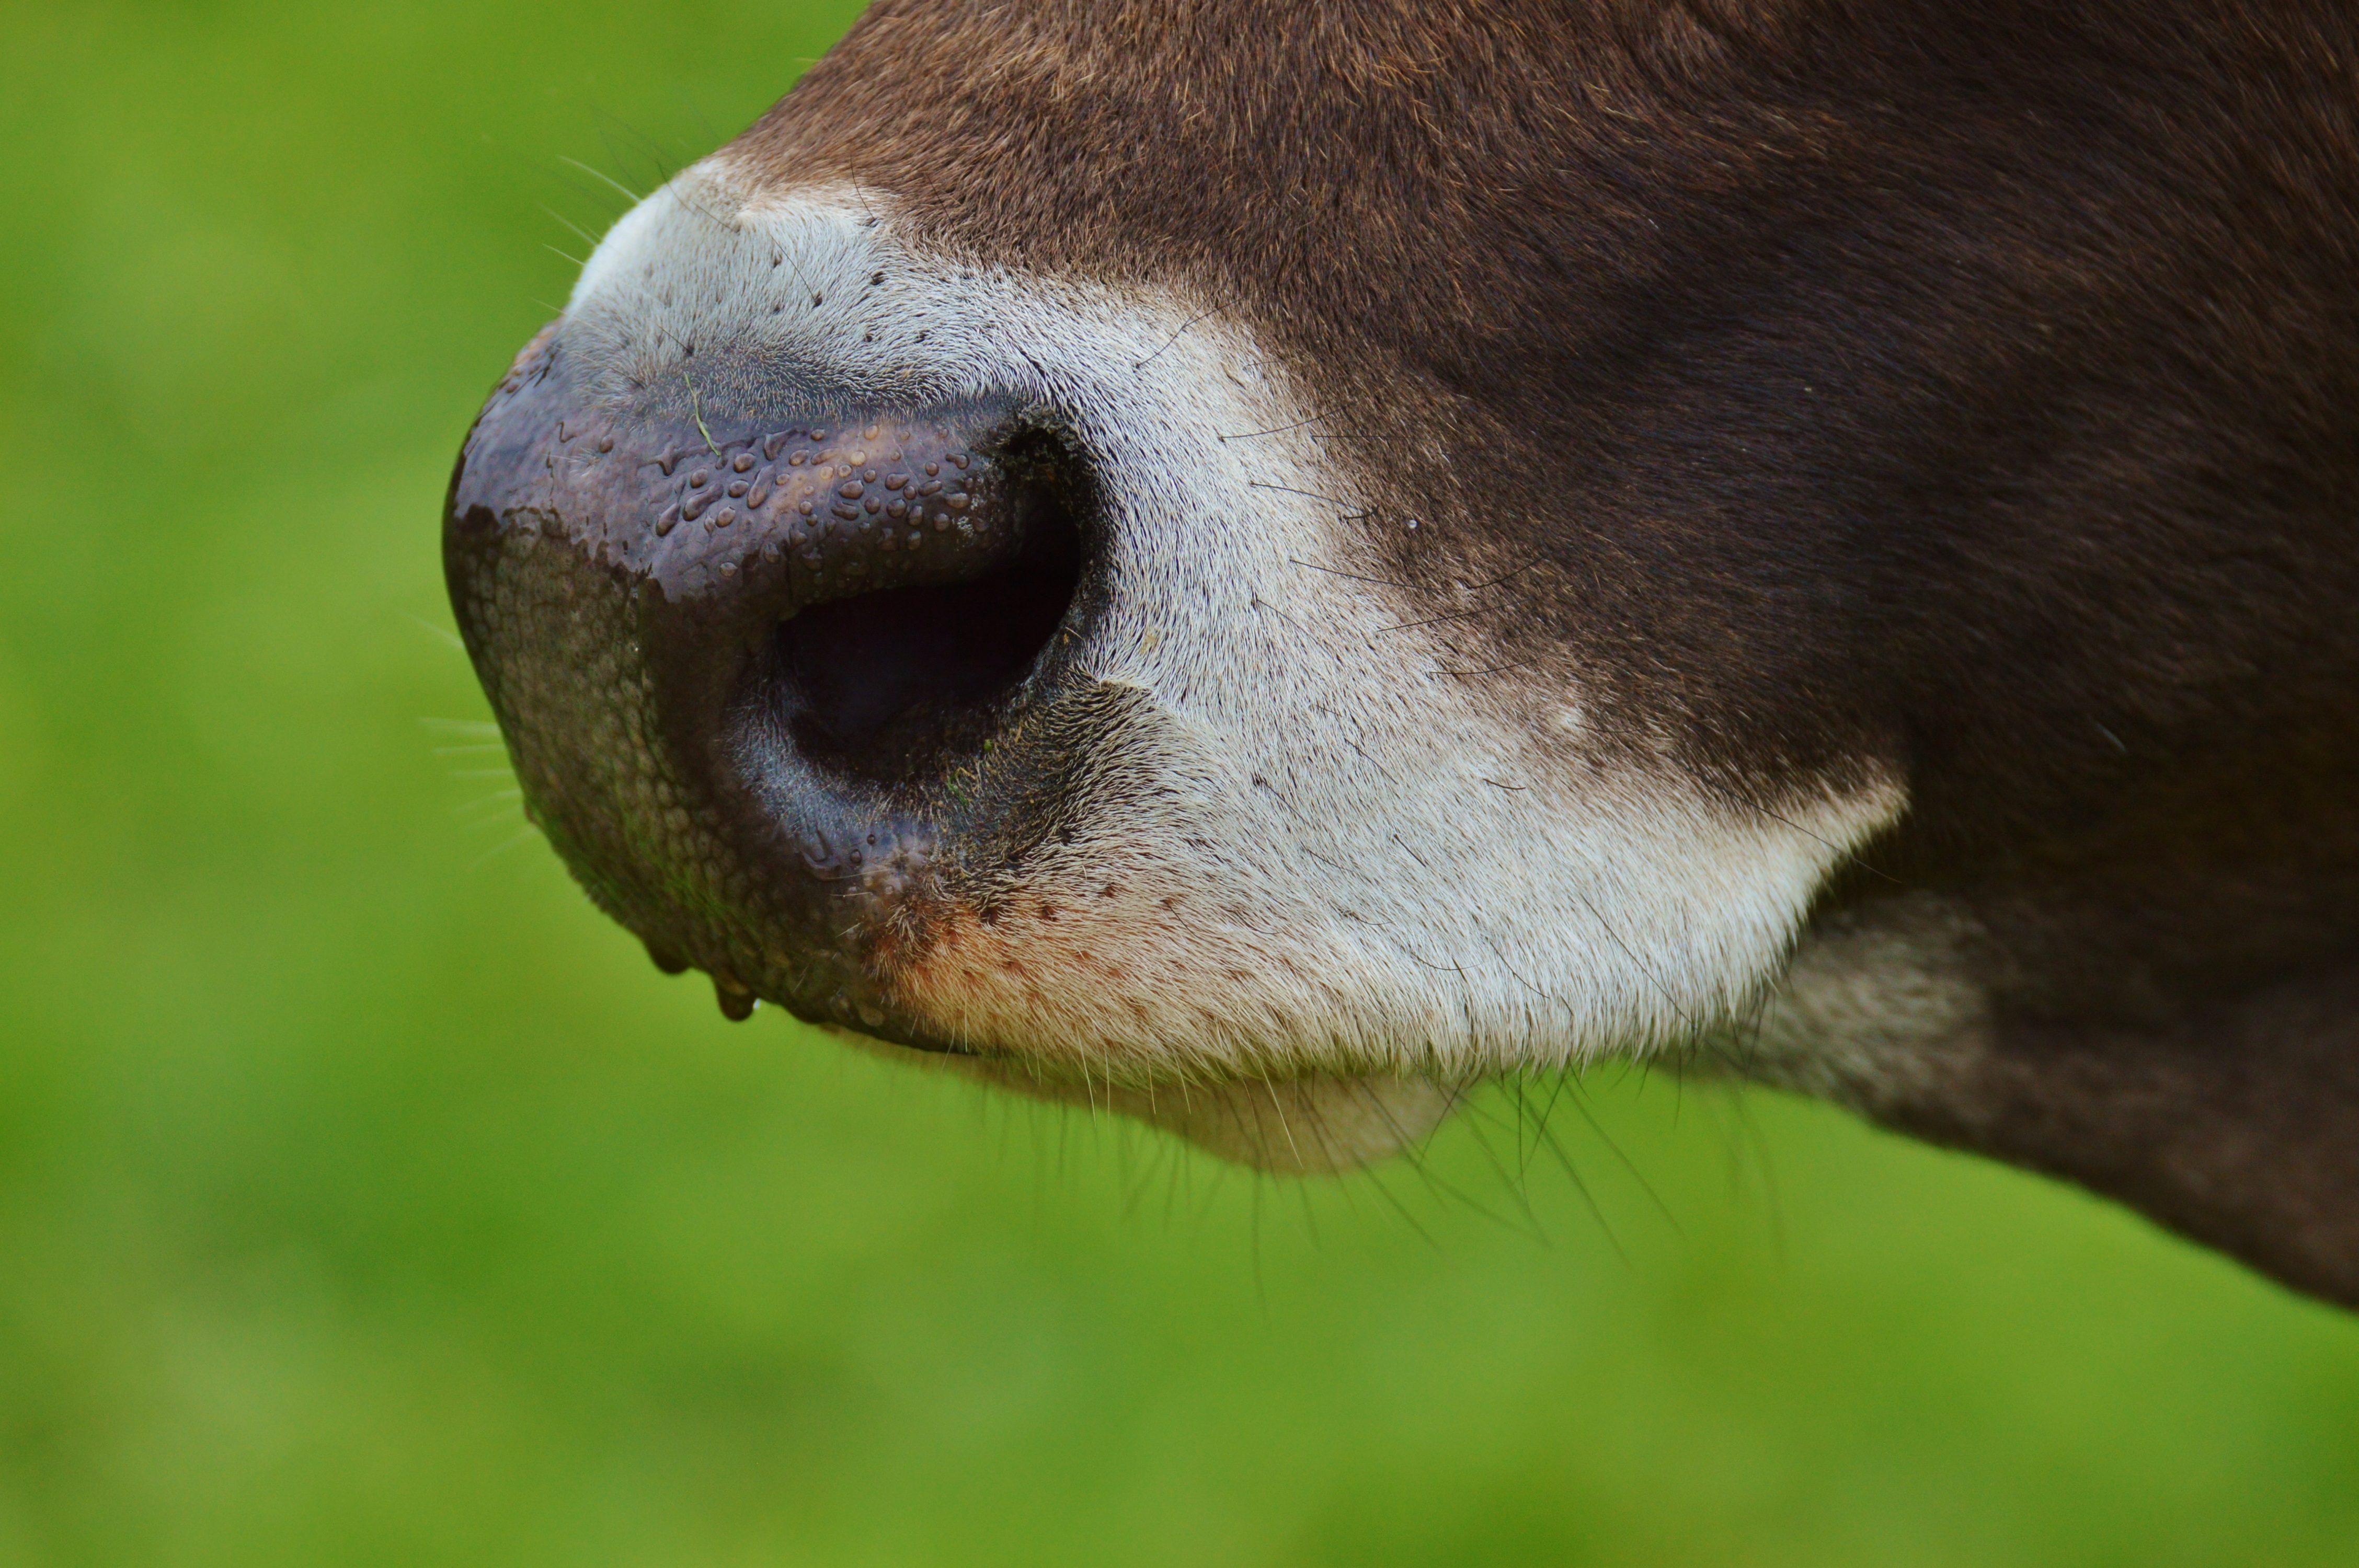
grass, farm, animal, wildlife, cow, foot, pasture, livestock, mammal, agriculture, beef, fauna, close up, cows, nose, snout, eye, head, smell, vertebrate, organ, nostrils, macro photography